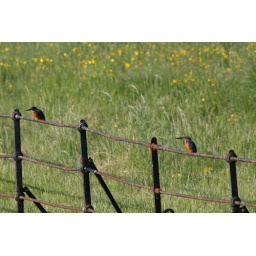
&amp;quot;Kingfisher courtship occurs in spring. The male will approach the female with a fish in his beak.&amp;quot;